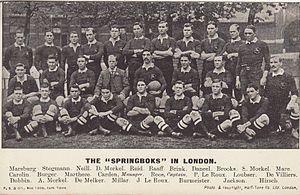
Jacob Daniël Krige, connu aussi comme Japie Krige, né le 5 juillet 1879 à Klein Drakenstein et mort le 14 janvier 1961 au Cap, était un joueur de rugby à XV qui a joué avec l'équipe d'Afrique du Sud. Il évoluait au poste de centre.